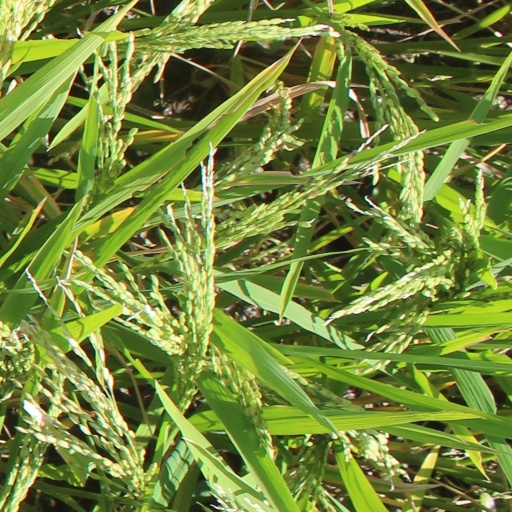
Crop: rice